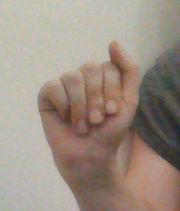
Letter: saad